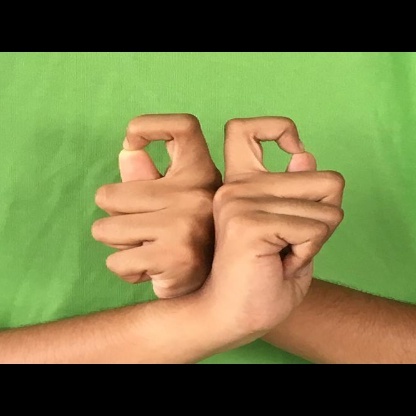
Mudra: Berunda